Chronicle of the Black Labyrinth

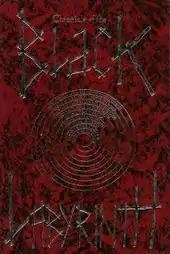

Chronicle of the Black Labyrinth: A Forbidden Tome of Wyrmish Lore is a supplement published by White Wolf Publishing in 1997 for the horror role-playing game "".